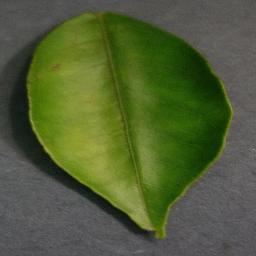
Label: Orange___Haunglongbing_(Citrus_greening)